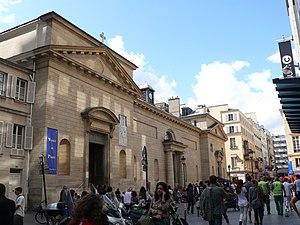
Église Saint-Louis-d'Antin, à Paris (France)
L’affaire Clément Méric fait suite à la mort du militant d'extrême gauche Clément Méric le 5 juin 2013, à la suite d'une rixe entre un groupe de skinheads d'extrême droite nationaliste et un groupe de gauche radicale antifasciste.
L’église Saint-Louis d'Antin est une église catholique, située dans le IXᵉ arrondissement de Paris, au 63 rue Caumartin, au niveau de la place Georges-Berry. Elle est rattachée à l'archidiocèse de Paris.